Intercom

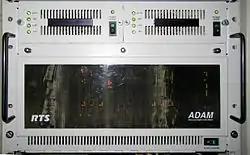
A modern four-wire intercom system capable of 272 sources and destinations manufactured by Telex Communications Inc.

In the mid-90s "four-wire" technology started gaining more prominence due to the technology getting cheaper and smaller. Four-wire circuit technology had been around for quite some time but was very expensive to implement. It usually required a large footprint in the physical television studio, thus was only used at very large television stations or television networks.